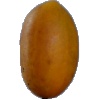
Label: Cucumber Ripe 2